Un fil à la patte

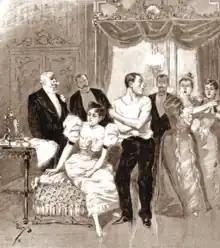
man with trousers but no shirt surrounded by horrified people in correct evening costume

The authors of "Les Annales du théâtre et de la musique" said that they despaired of conveying to their readers how funny the piece was. In "Le Figaro" Henry Fouquier took mild exception to jokes about a minor character's bad breath, but concluded, "I came out dizzy, shaking with laughter" at the sheer youthful delight of the piece, which gave "the rare and charming impression" that the author had enjoyed himself writing the play as much as the audience had enjoyed watching it. The Paris correspondent of the London paper "The Era" reported that the play "sent us away tipsy with laughing … a side-splitting piece whose broad fun renders criticism superfluous".